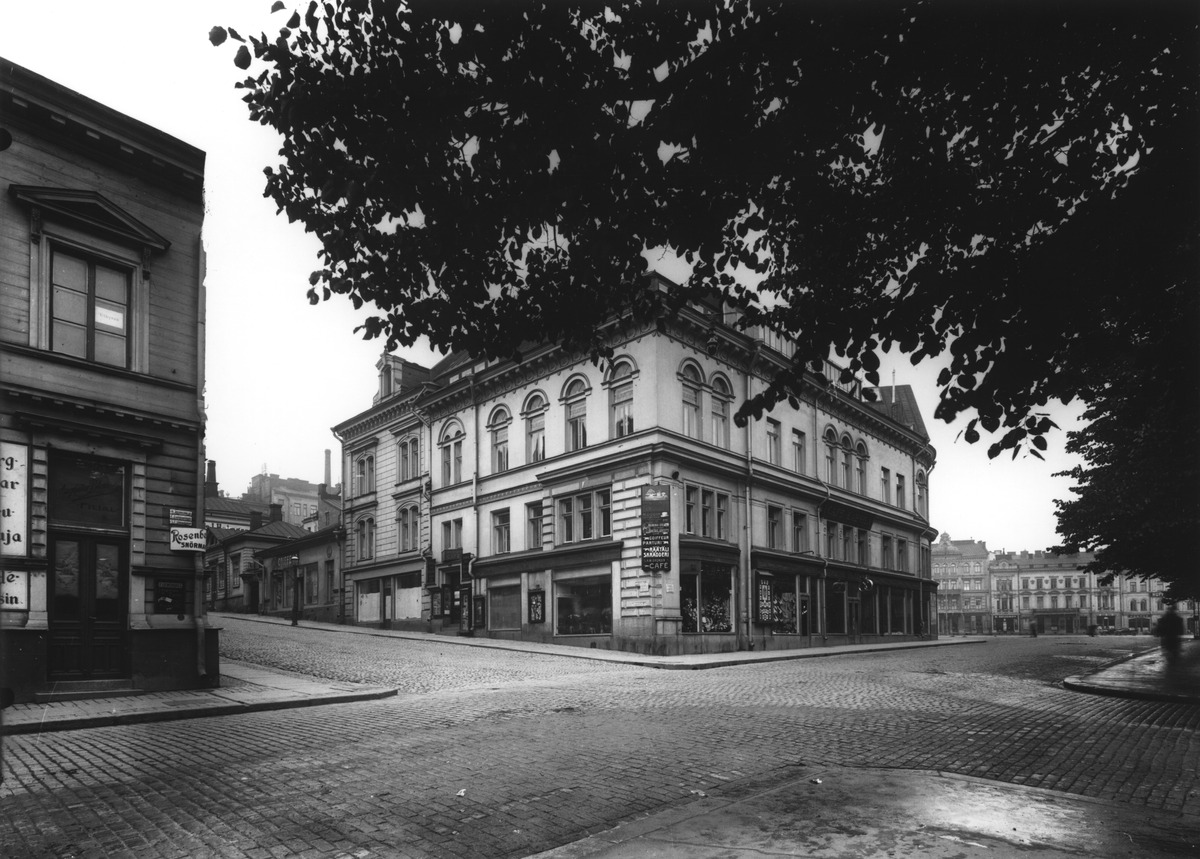
Eteläesplanadi 20 - Korkeavuorenkatu 36
sisällön kuvaus: Eteläesplanadi 20 - Korkeavuorenkatu 36. Nk Brondan talo, jossa oli 1900-luvun alkupuolella tunnettu ja mm. taiteilijoiden suosima Brondan kahvila. Arkkitehdit Valter Jung ja Emil Fabritius piirsivät talon, joka valmistui 1910-luvulla. Talo

purettiin

1972. mustavalkoinen
Kuvaaja: Sundström, Eric, valokuvaaja
Ajankohta: kuvausaika 1910 -luku
Paikka: Suomi, Uusimaa, Helsinki, Kaartinkaupunki Helsinki, Eteläesplanadi 20 - Korkeavuorenkatu 36
Aiheet: Ab K. M. Brondin Oy, rakennukset liikerakennukset